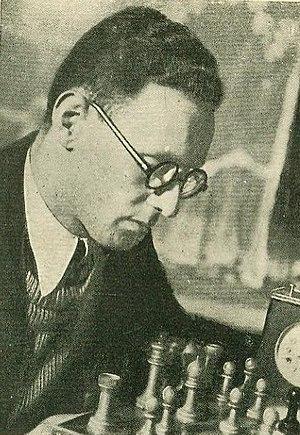
L’histoire des championnats d'échecs d'URSS s'étend de 1920 à 1991. Ceux-ci ont été les plus forts championnats nationaux d'échecs qui aient existé.